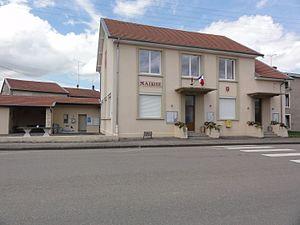
Arracourt (M-et-M) mairie
Arracourt est une commune française située dans le département de Meurthe-et-Moselle en région Grand Est.